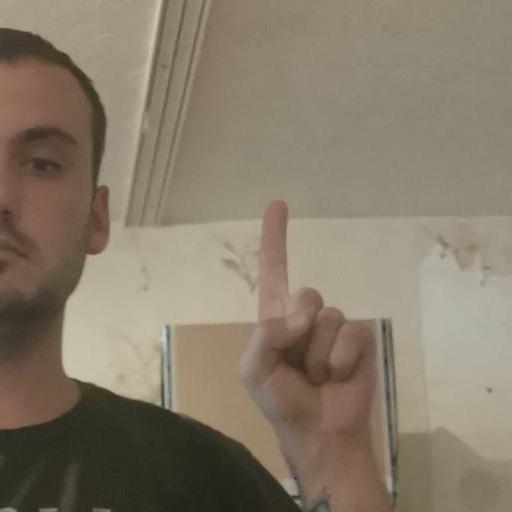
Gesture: one